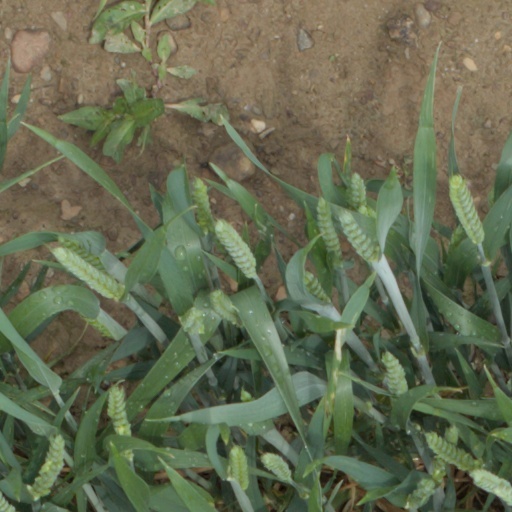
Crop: wheat